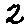
Label: 2